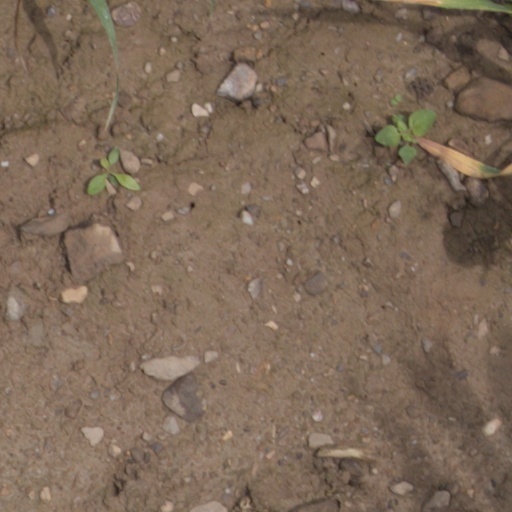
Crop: wheat